Skopelos

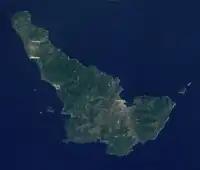
Satellite image of Skopelos.

Skopelos has the shape of a saxophone, with the "neck" pointing northwest, and the "bell" lying on the east. There are not many bays and natural harbors, and cliffs steeply fall into the sea in the greatest part of the coast. Mountains dominate the western and eastern parts of the island. There are several plains; in Staphylos, Ditropon, and Panormos. The main port of Skopelos can sometimes be closed due to northerly gales. The smaller bays of Staphylos, Agnondas on the south coast and Panormos on the west offer better protection. The municipality has an area of .